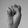
ASL letter: S